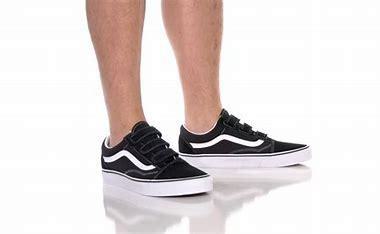
Brand: Vans
Model: Old Skool V